Peter Sherwood

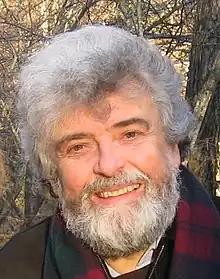

Peter Andrew Sherwood (born 30 September 1948, Budapest) is a British Professor of Linguistics, who was born in Hungary, and left the country with his family after 1956. He is a writer, editor, translator and lexicographer and as the Laszlo Birinyi Sr., Distinguished Professor in Hungarian Language and Culture at the University of North Carolina at Chapel Hill.